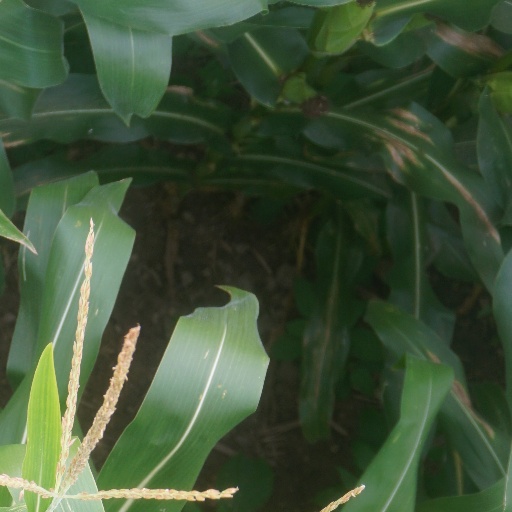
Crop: maize; corn